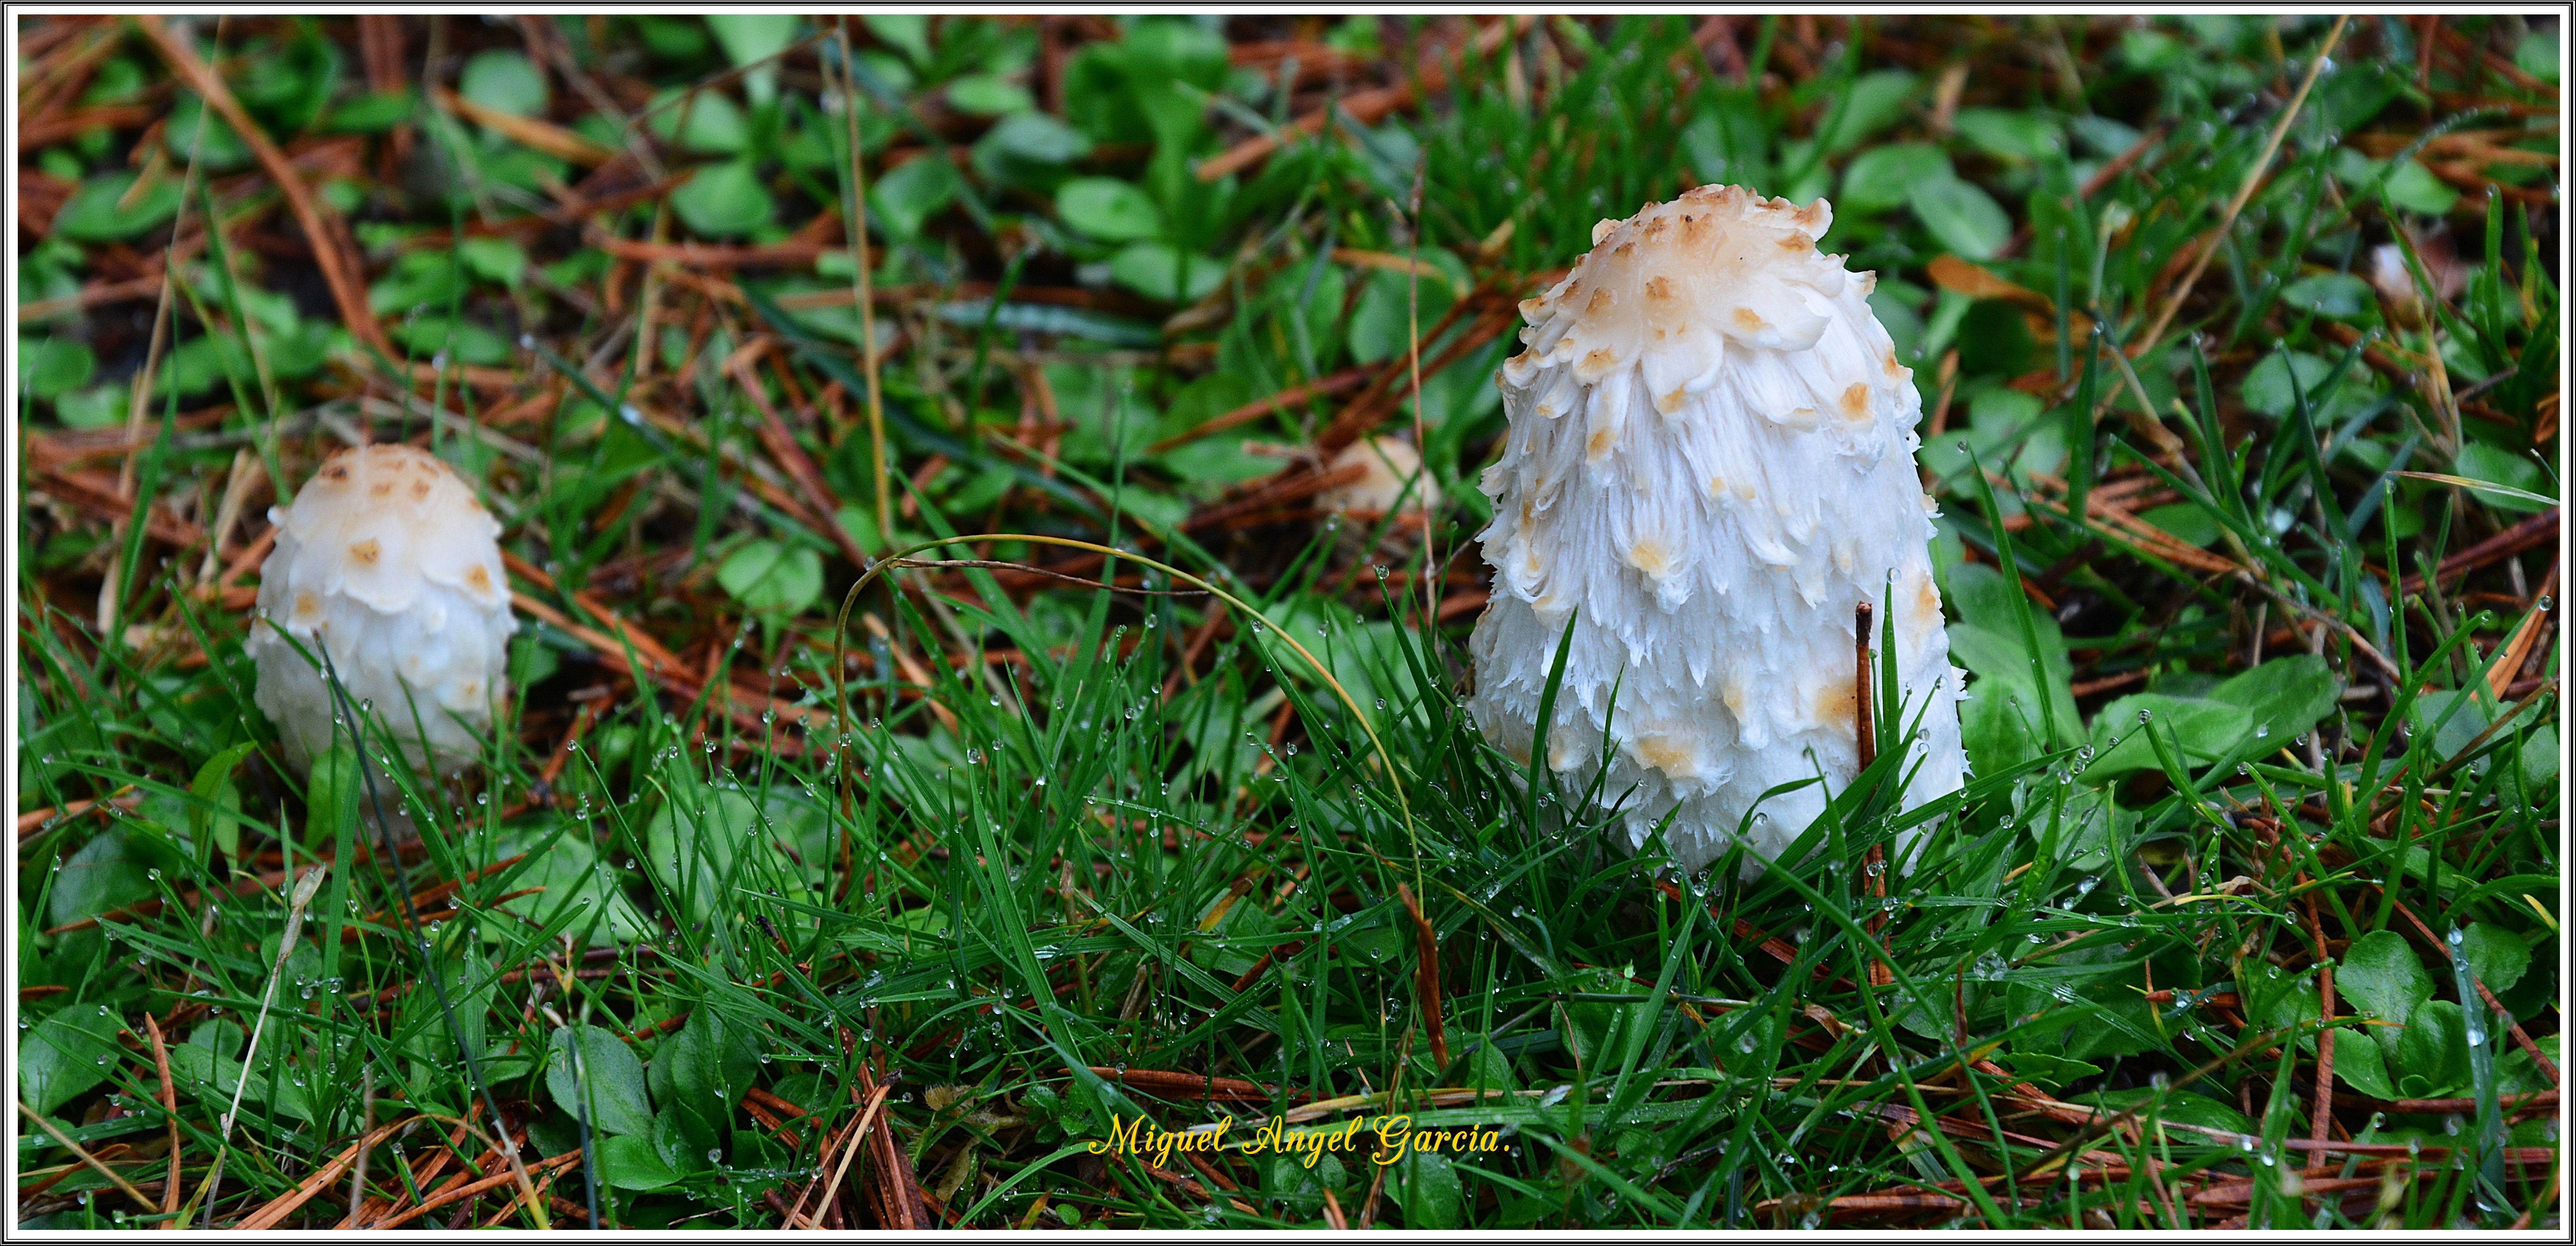
grass, bird, flower, wildlife, fauna, vertebrate, cascadaserena, heron, old world flycatcher, perching bird